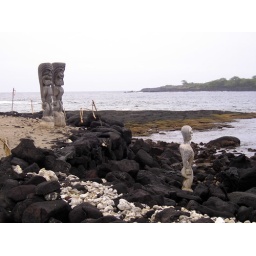
These are wooden images, or &amp;quot;Ki'i&amp;quot; in Hawaiian, standing watch near a reconstruction of a temple and mausoleum (not pictured).